William Ritchie (moderator)

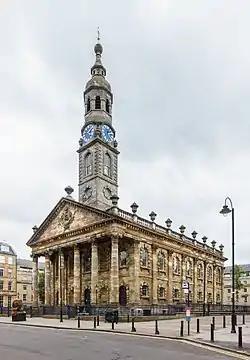
St Andrews in Glasgow

William Ritchie FRSE (1747–29 January 1830) was a Scottish minister who rose to be Moderator of the General Assembly of the Church of Scotland in 1801.